History of Australia

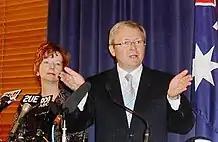
Kevin Rudd and Julia Gillard in 2006. Gillard went on to become Australia's first female Prime Minister.

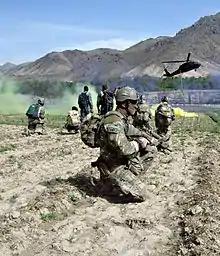
Australian special forces wait for extraction during the War in Afghanistan (2001–2021)

Following World War II, the Chifley Labor government instigated a massive programme of European immigration. In 1945, Minister for Immigration, Arthur Calwell wrote "If the experience of the Pacific War has taught us one thing, it surely is that seven million Australians cannot hold three million square miles of this earth's surface indefinitely." All political parties shared the view that the country must "populate or perish". Calwell stated a preference for ten British immigrants for each one from other countries; however, the numbers of British migrants fell short of what was expected, despite government assistance.